Skamby

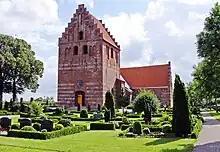

Skamby is a village in Denmark, with a population of 447 (1 January 2025), in Nordfyn municipality on the island of Funen.